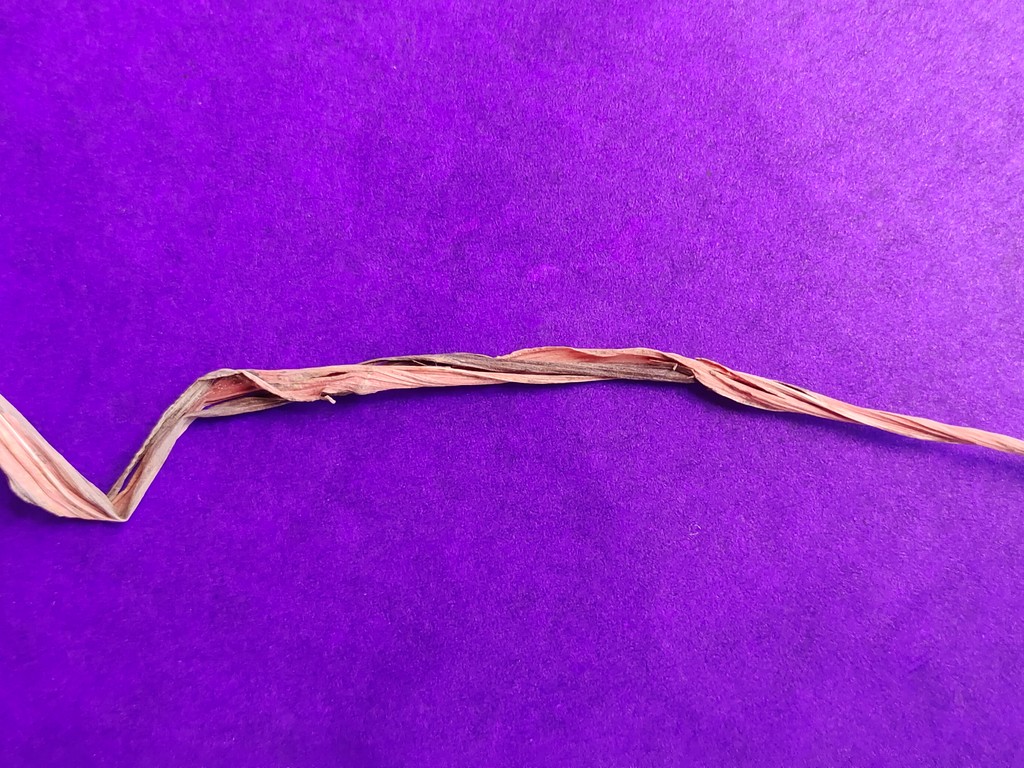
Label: Dried